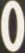
Number: 0